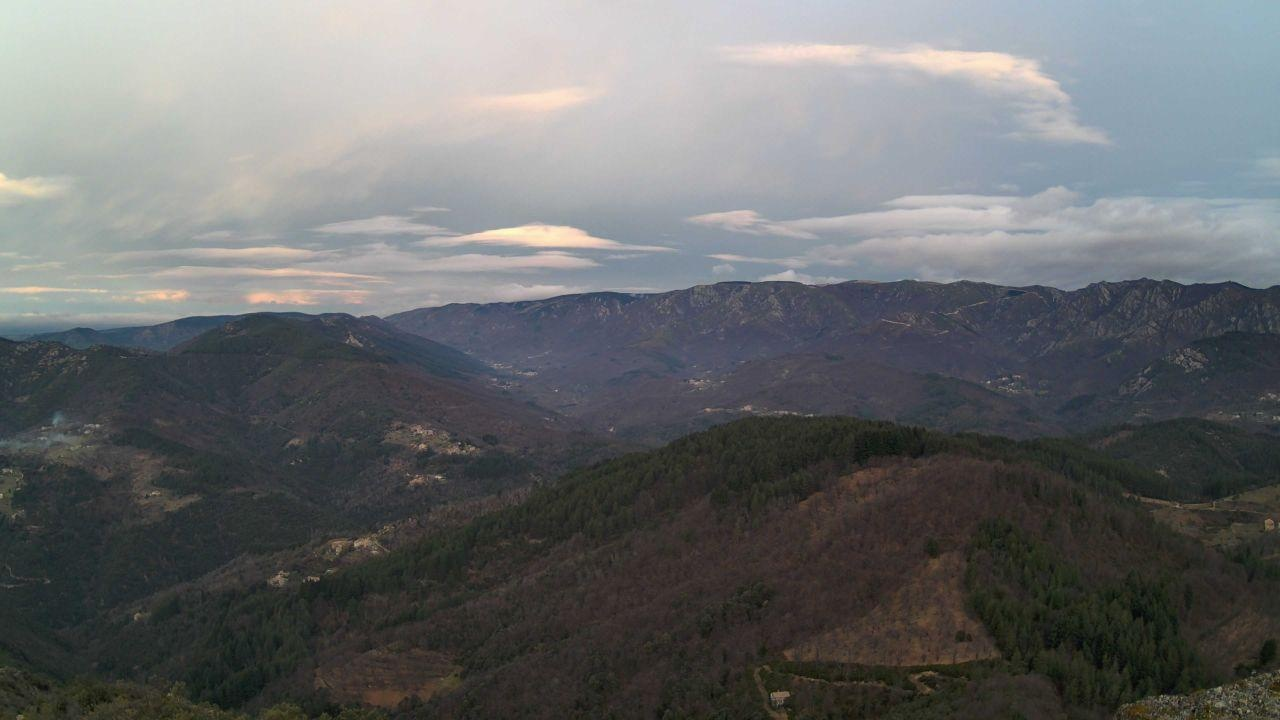
Fire: no
Smoke: yes